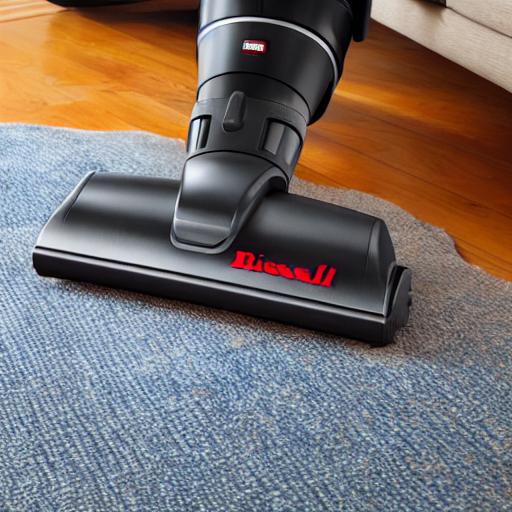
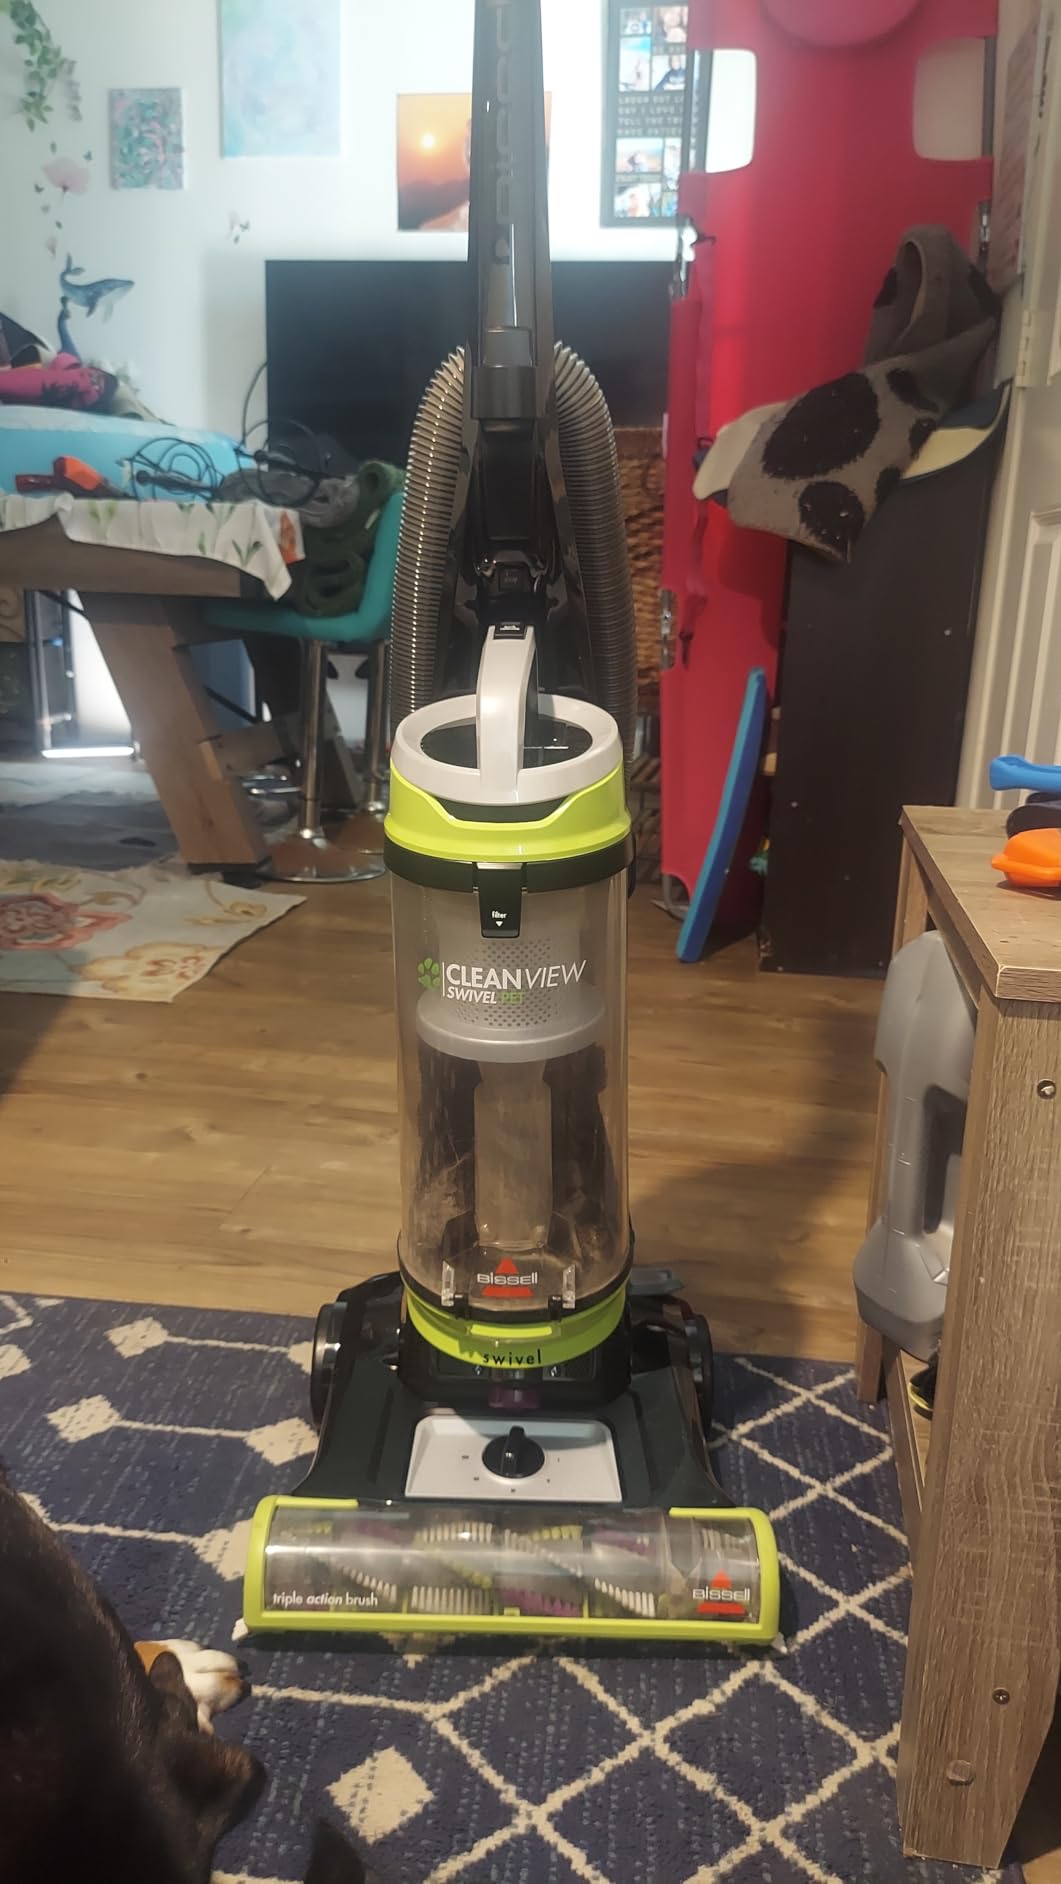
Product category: items_vacuum
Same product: no